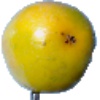
Label: maracuja